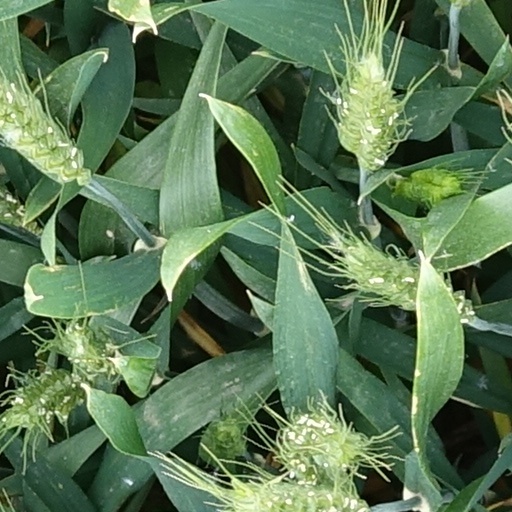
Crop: wheat